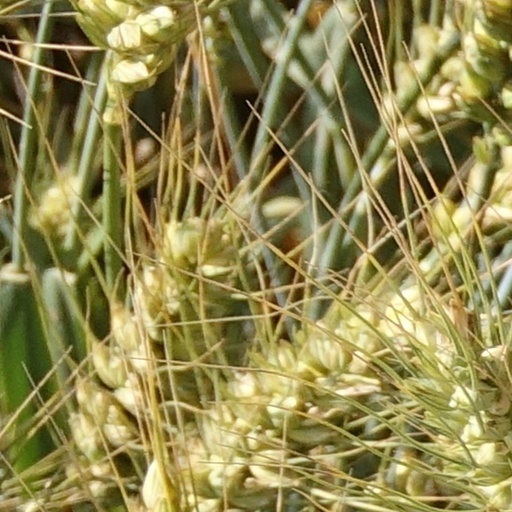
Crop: wheat